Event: Nepal Earthquake
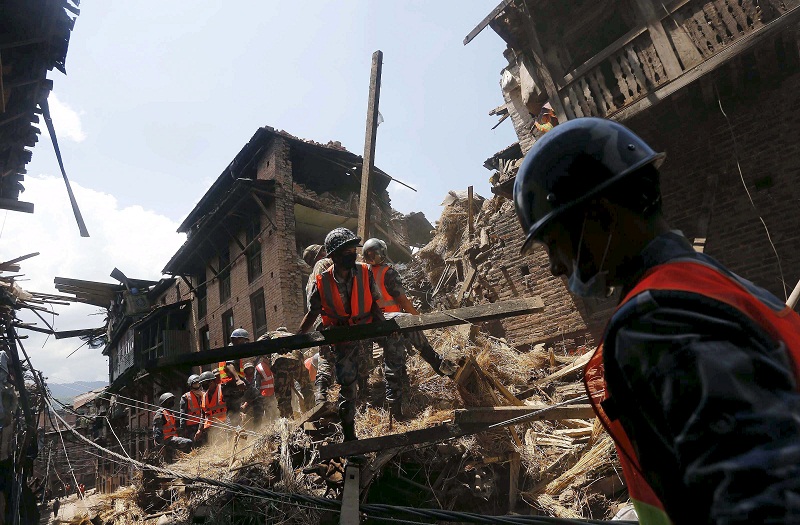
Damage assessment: damage